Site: brandenburg
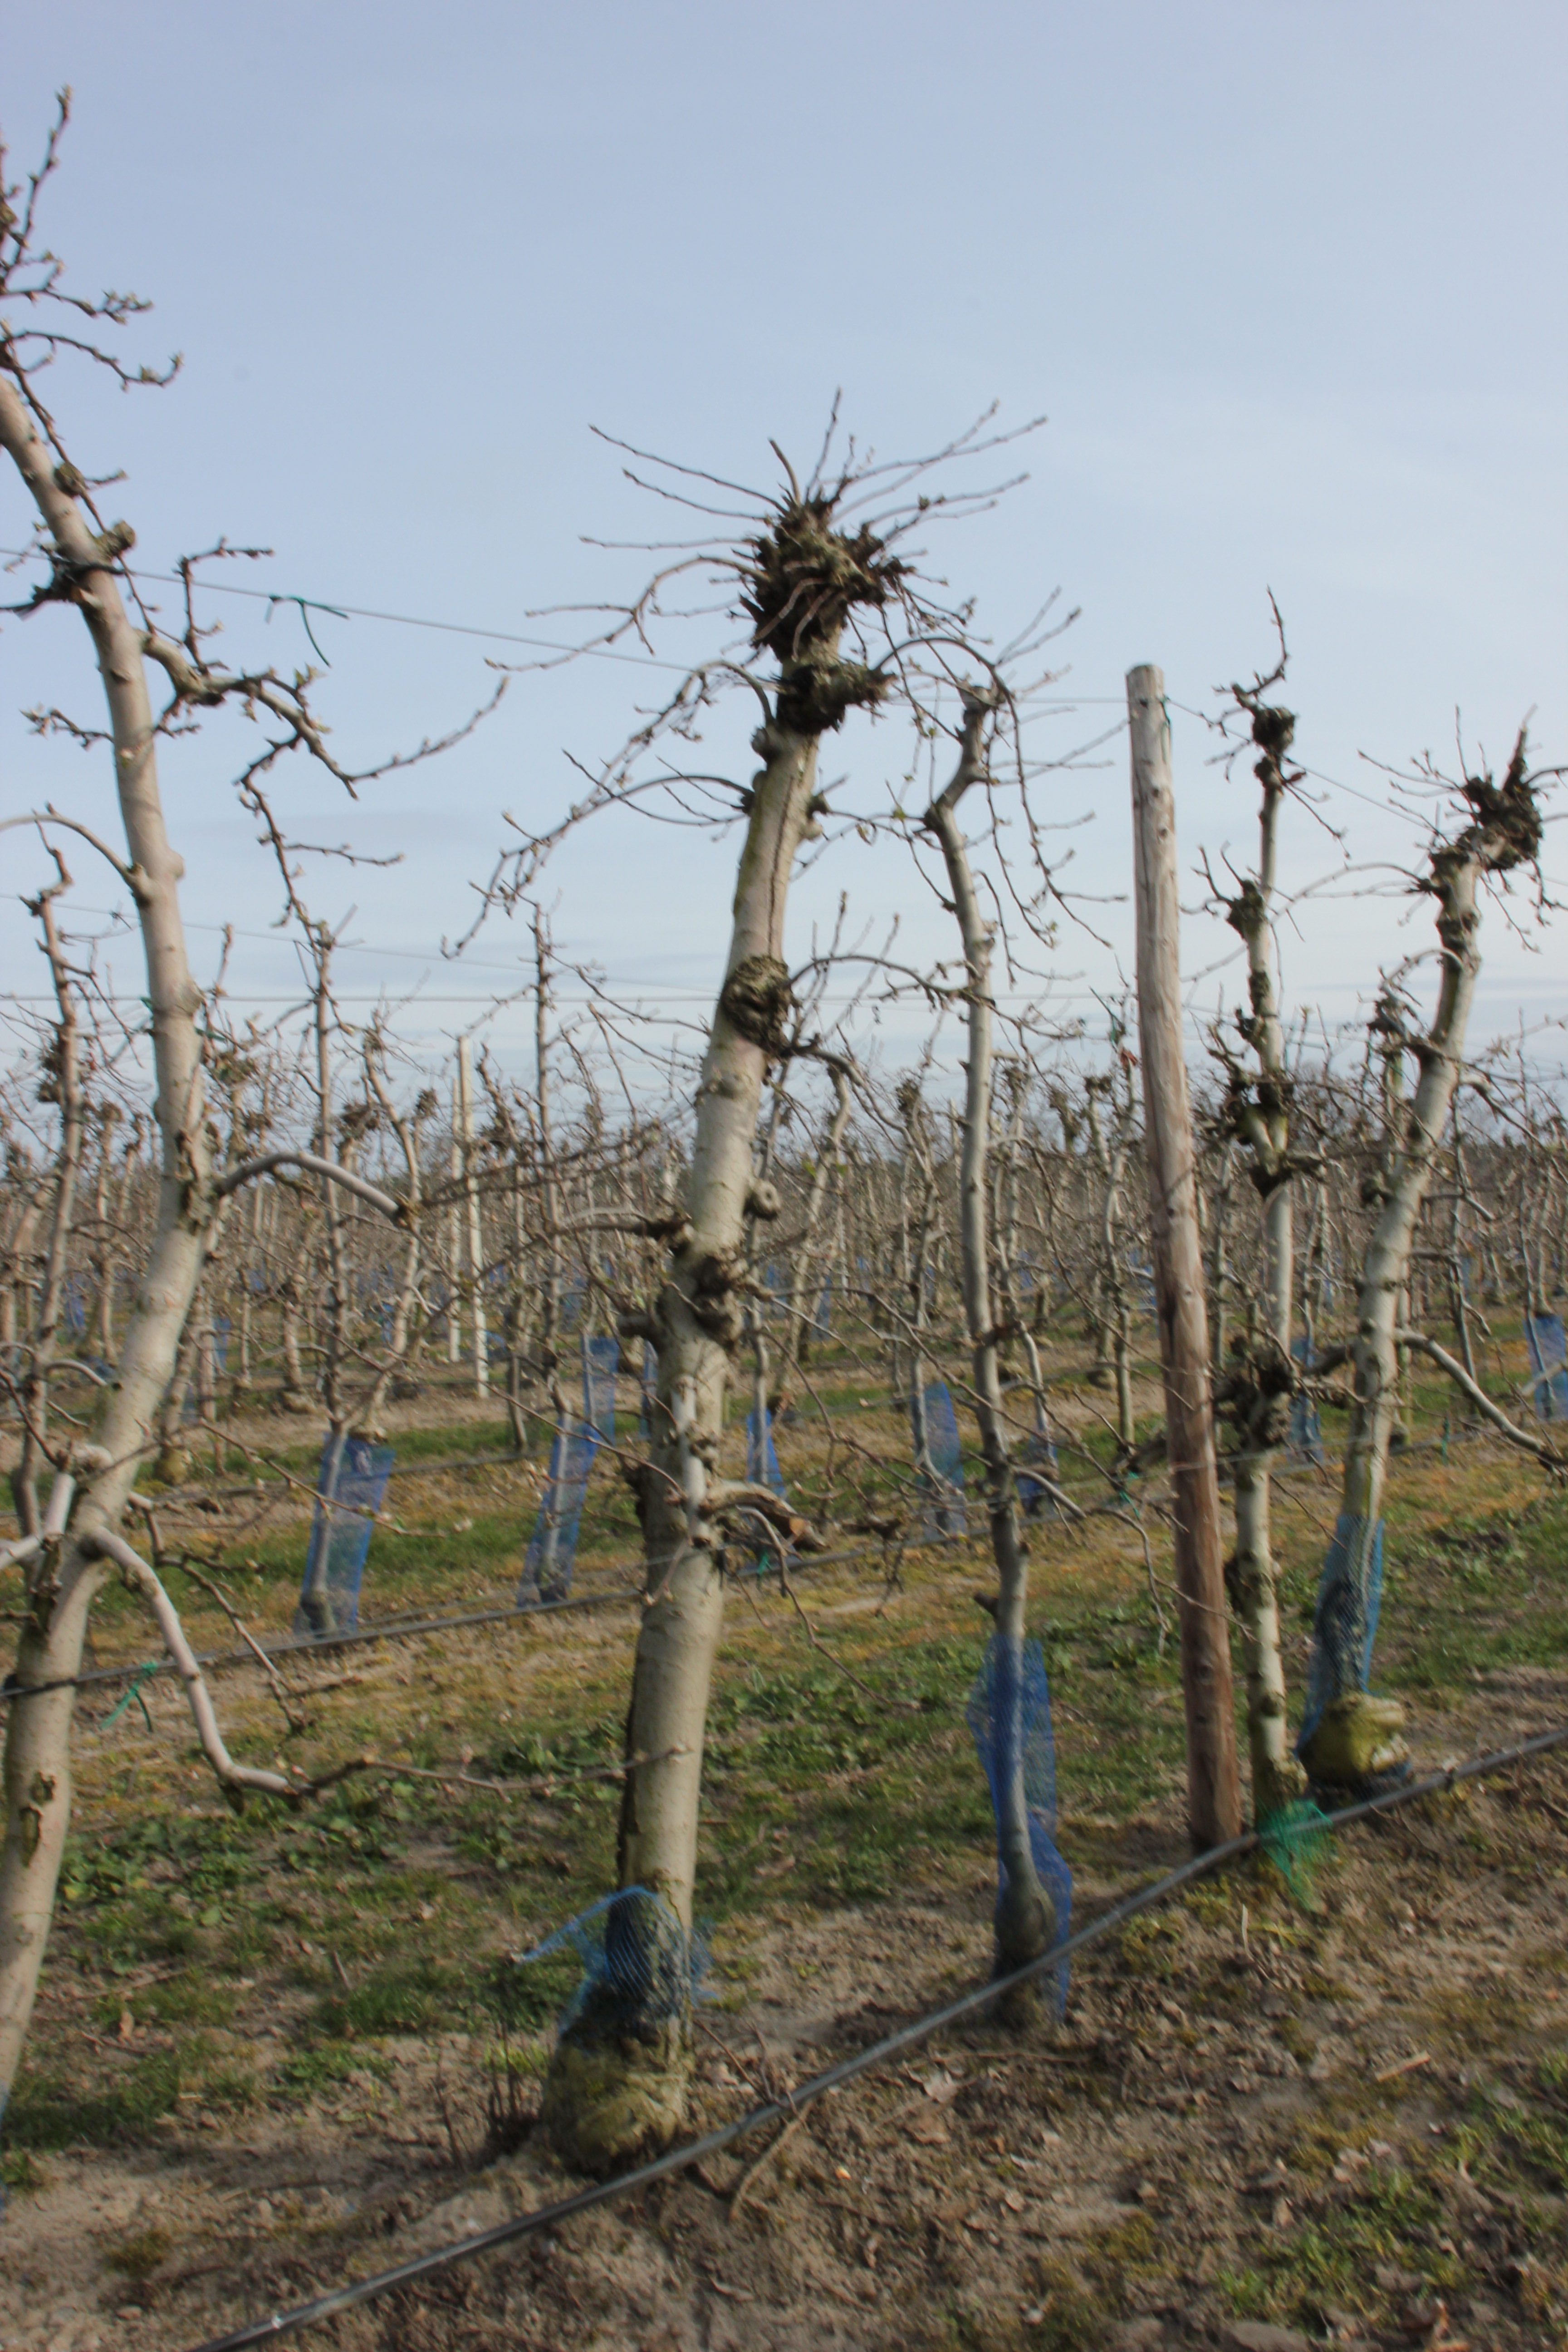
Growth stage (BBCH 54): Inflorescence emergence